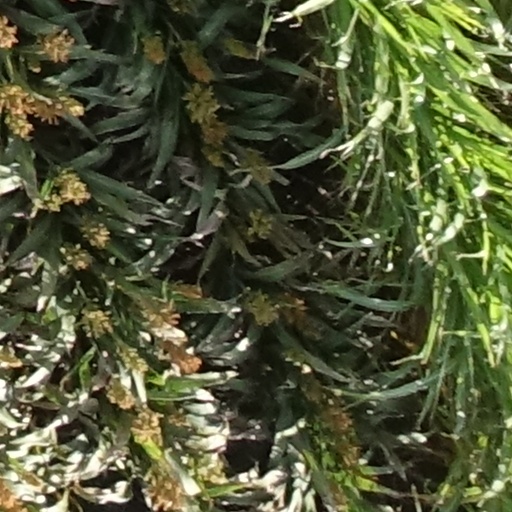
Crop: sorghum